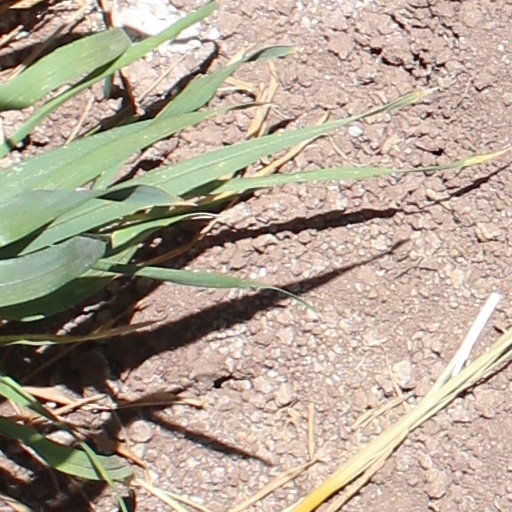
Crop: wheat